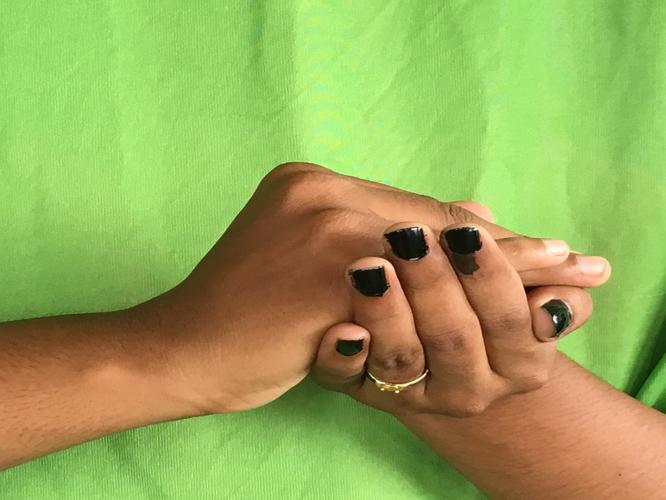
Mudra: Samputa
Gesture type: double_hand